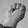
ASL letter: M